Capt. Benjamin James House

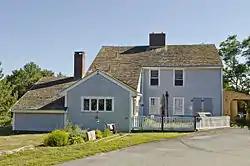

The Capt. Benjamin James House is a historic First Period house, now a museum, at 301 Driftway in Scituate, Massachusetts. The oldest part of this -story timber-frame house was built c. 1700 by Captain Benjamin James. During the 18th century it was enlarged to its present five-bay saltbox configuration. After James' death in 1788, the house was used by the town as a "pest house", isolating smallpox victims there.